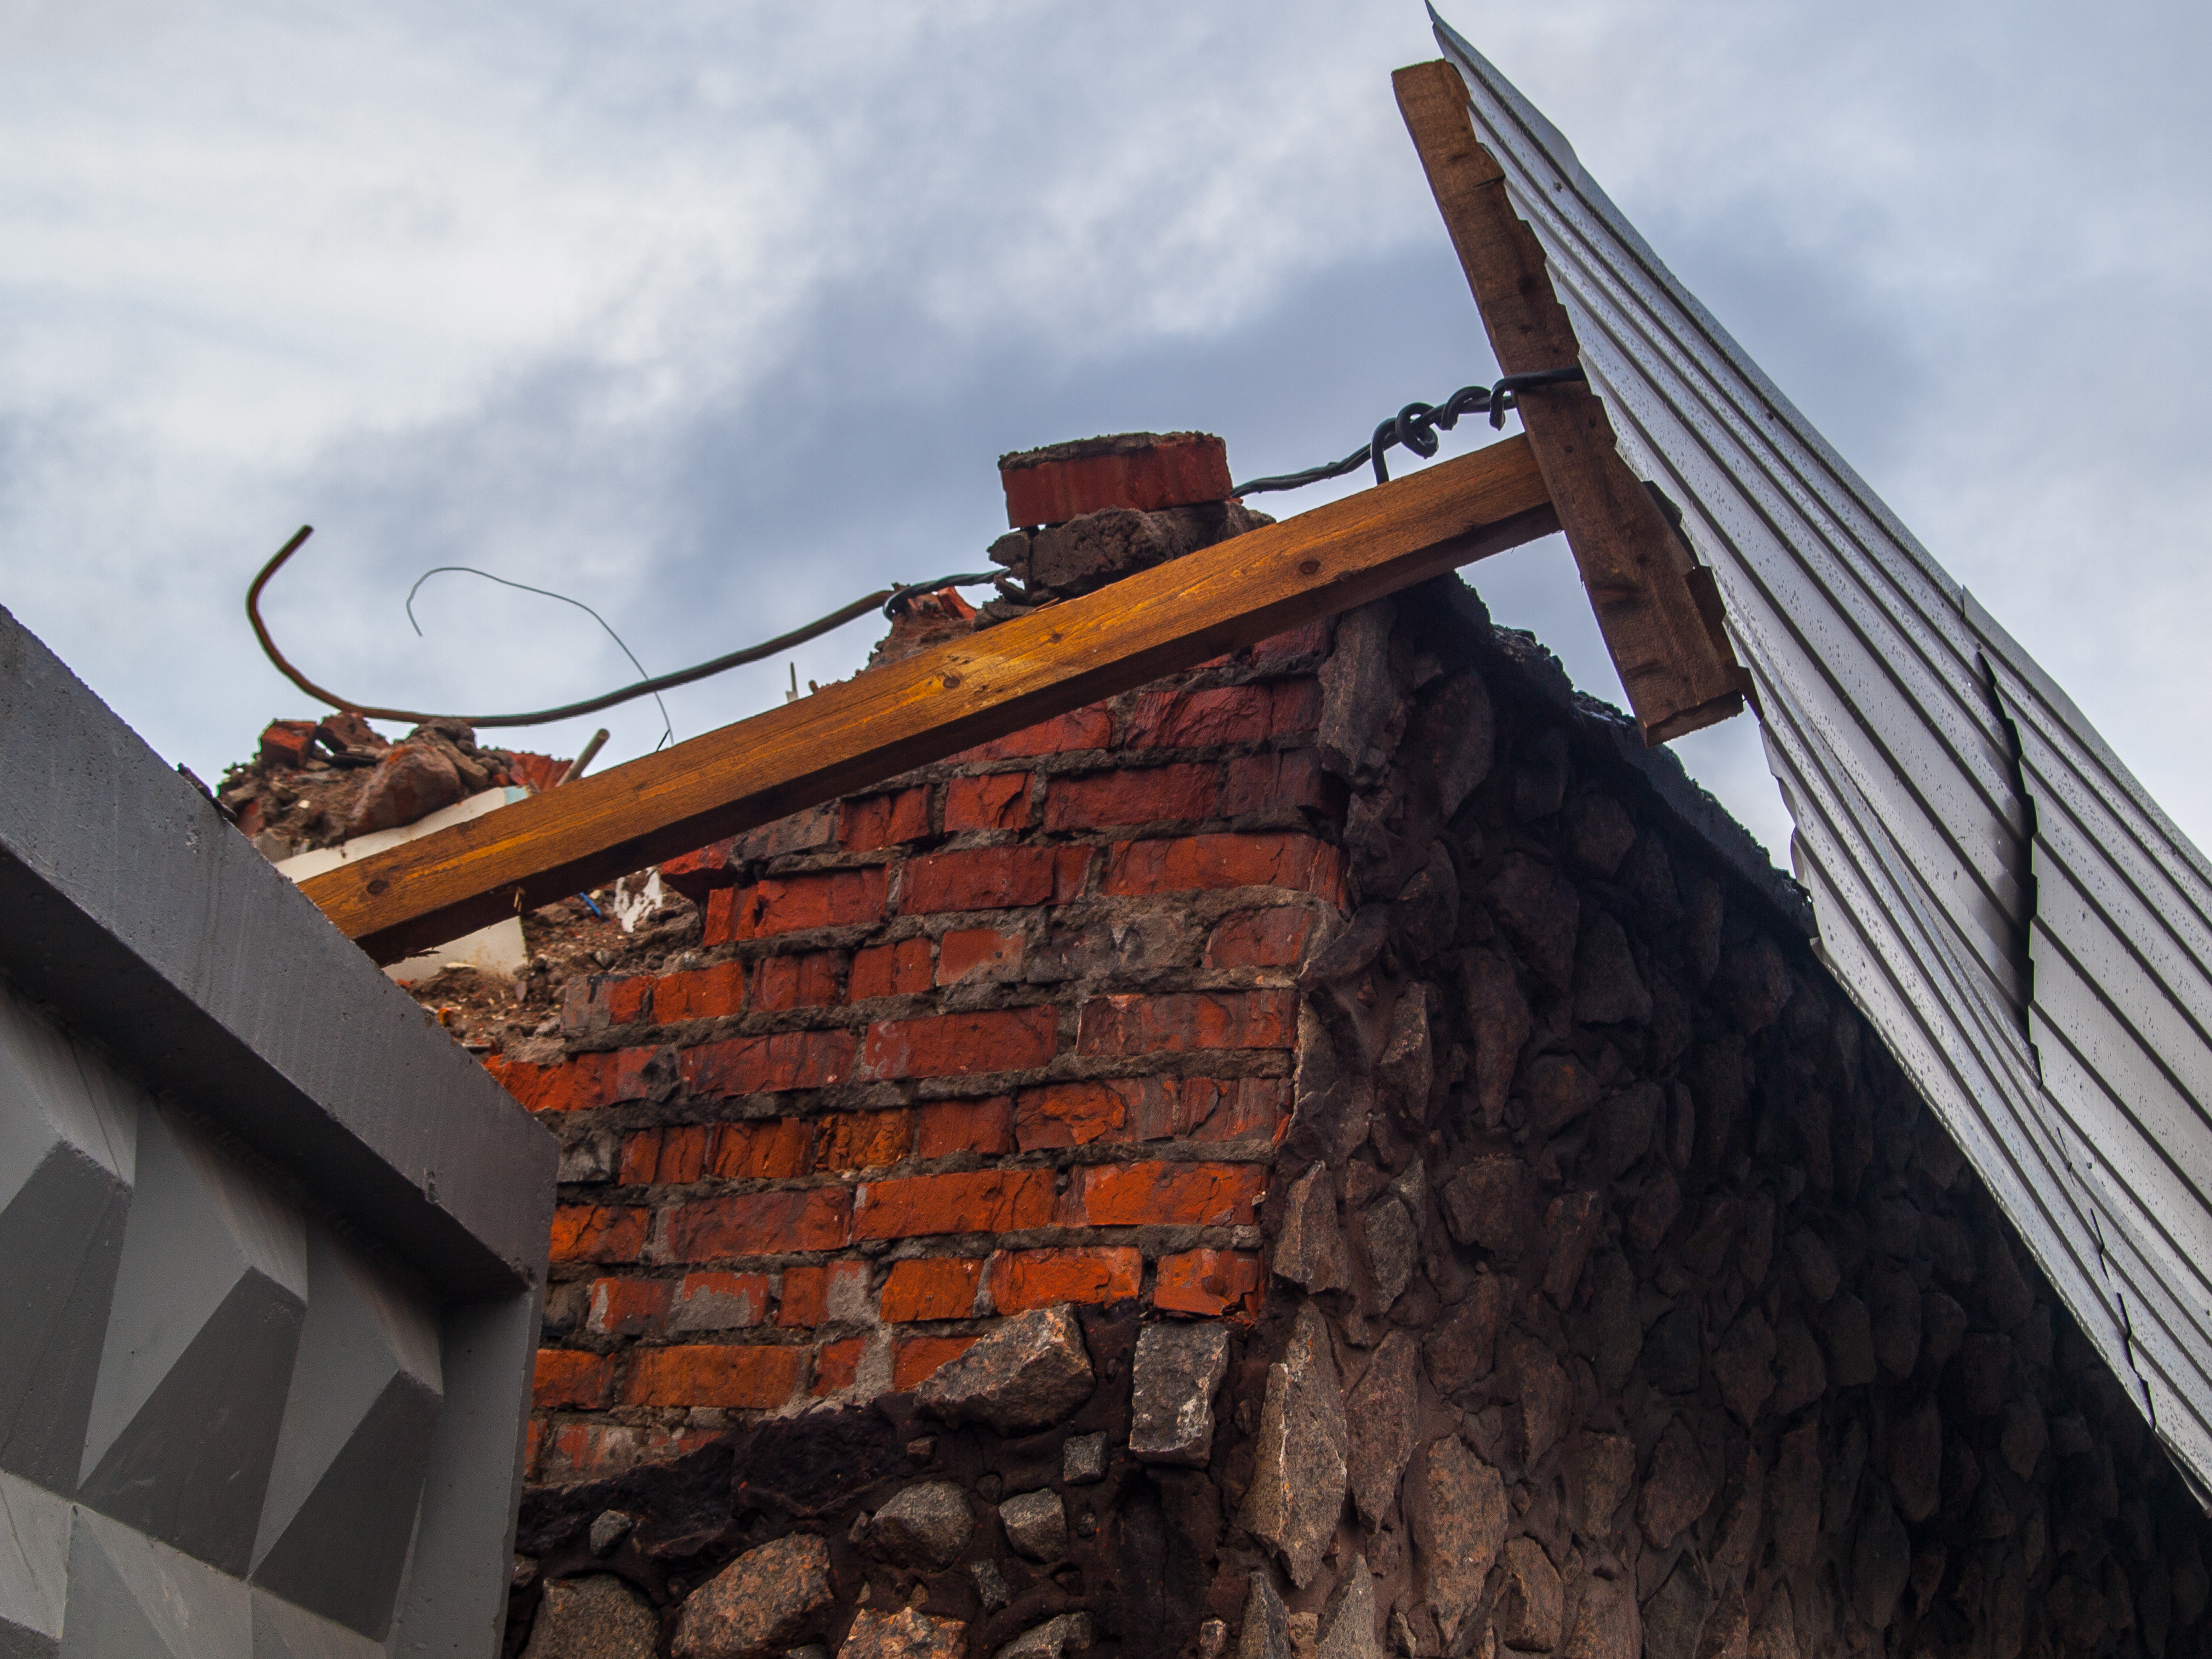
images, cloud, sky, building, wood, brickwork, brick, beam, residential area, facade, building material, gas, composite material, chimney, roof, house, metal, siding, heat, concrete, city, home, rain gutter, daylighting, lumber, wire, handrail, steel, electricity, cottage, landscape